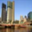
Label: skyscraper